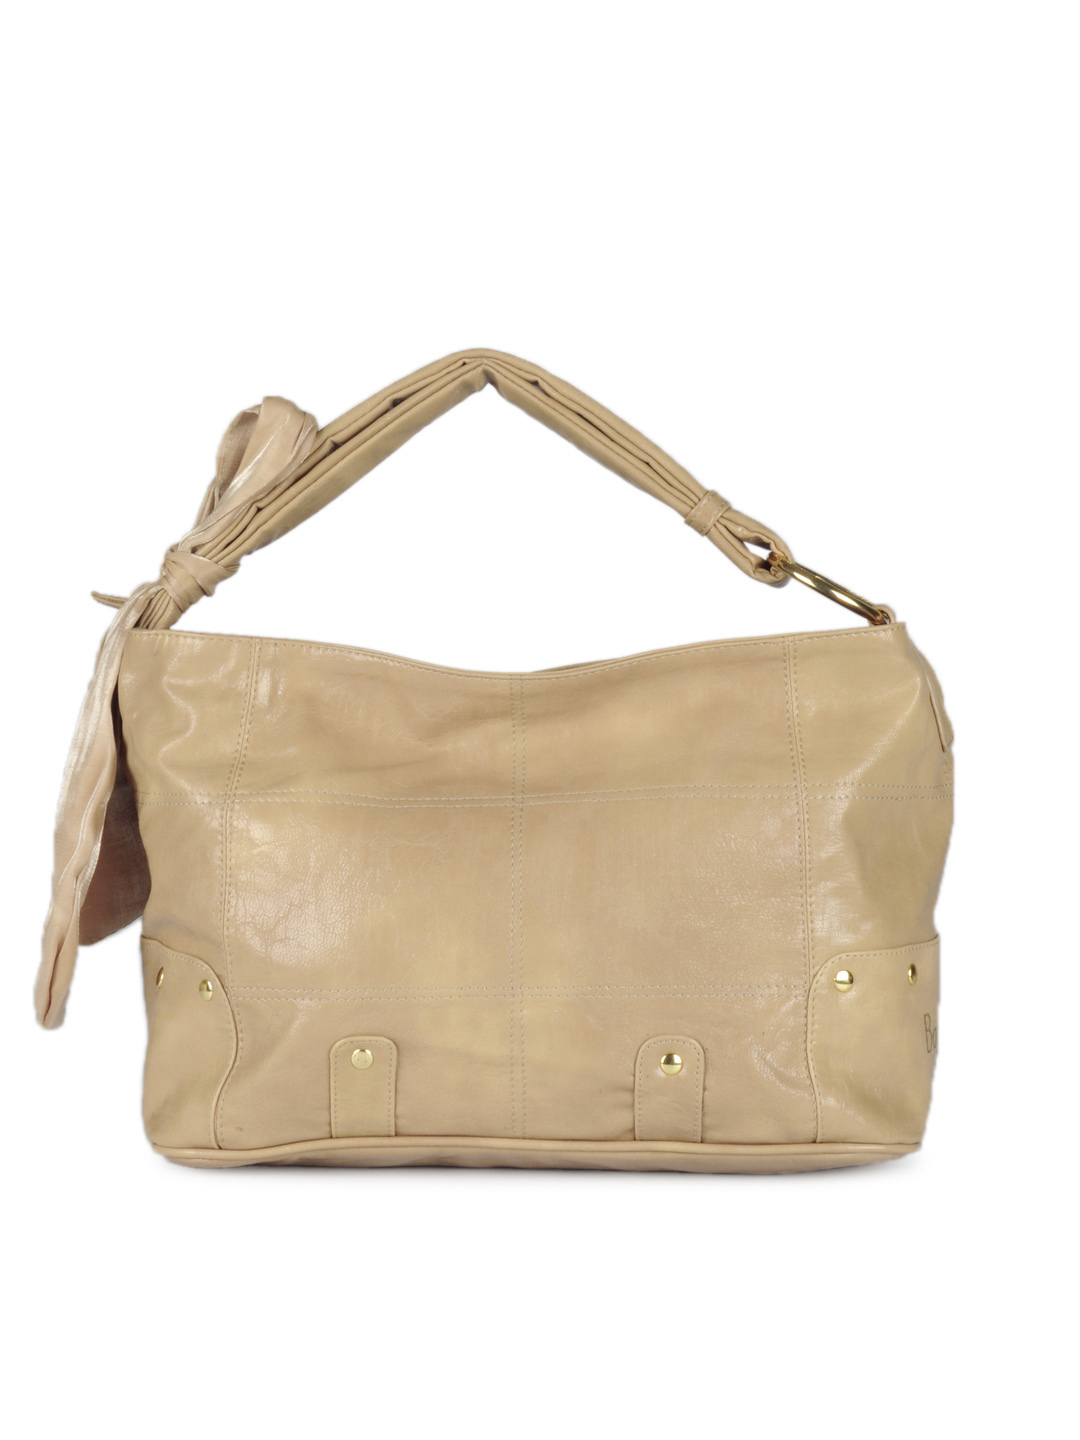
Baggit Women Beige Handbag
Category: Accessories / Bags / Handbags
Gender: Women
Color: Beige
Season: Summer 2012
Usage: Casual